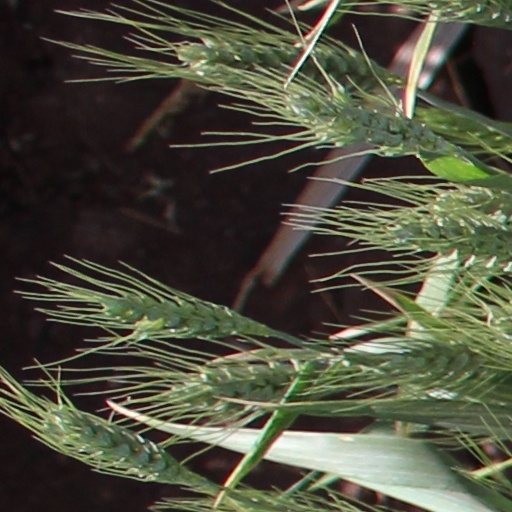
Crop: wheat